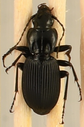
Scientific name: Pterostichus lachrymosus
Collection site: Mountain Lake Biological Station NEON (MLBS), plot MLBS_001